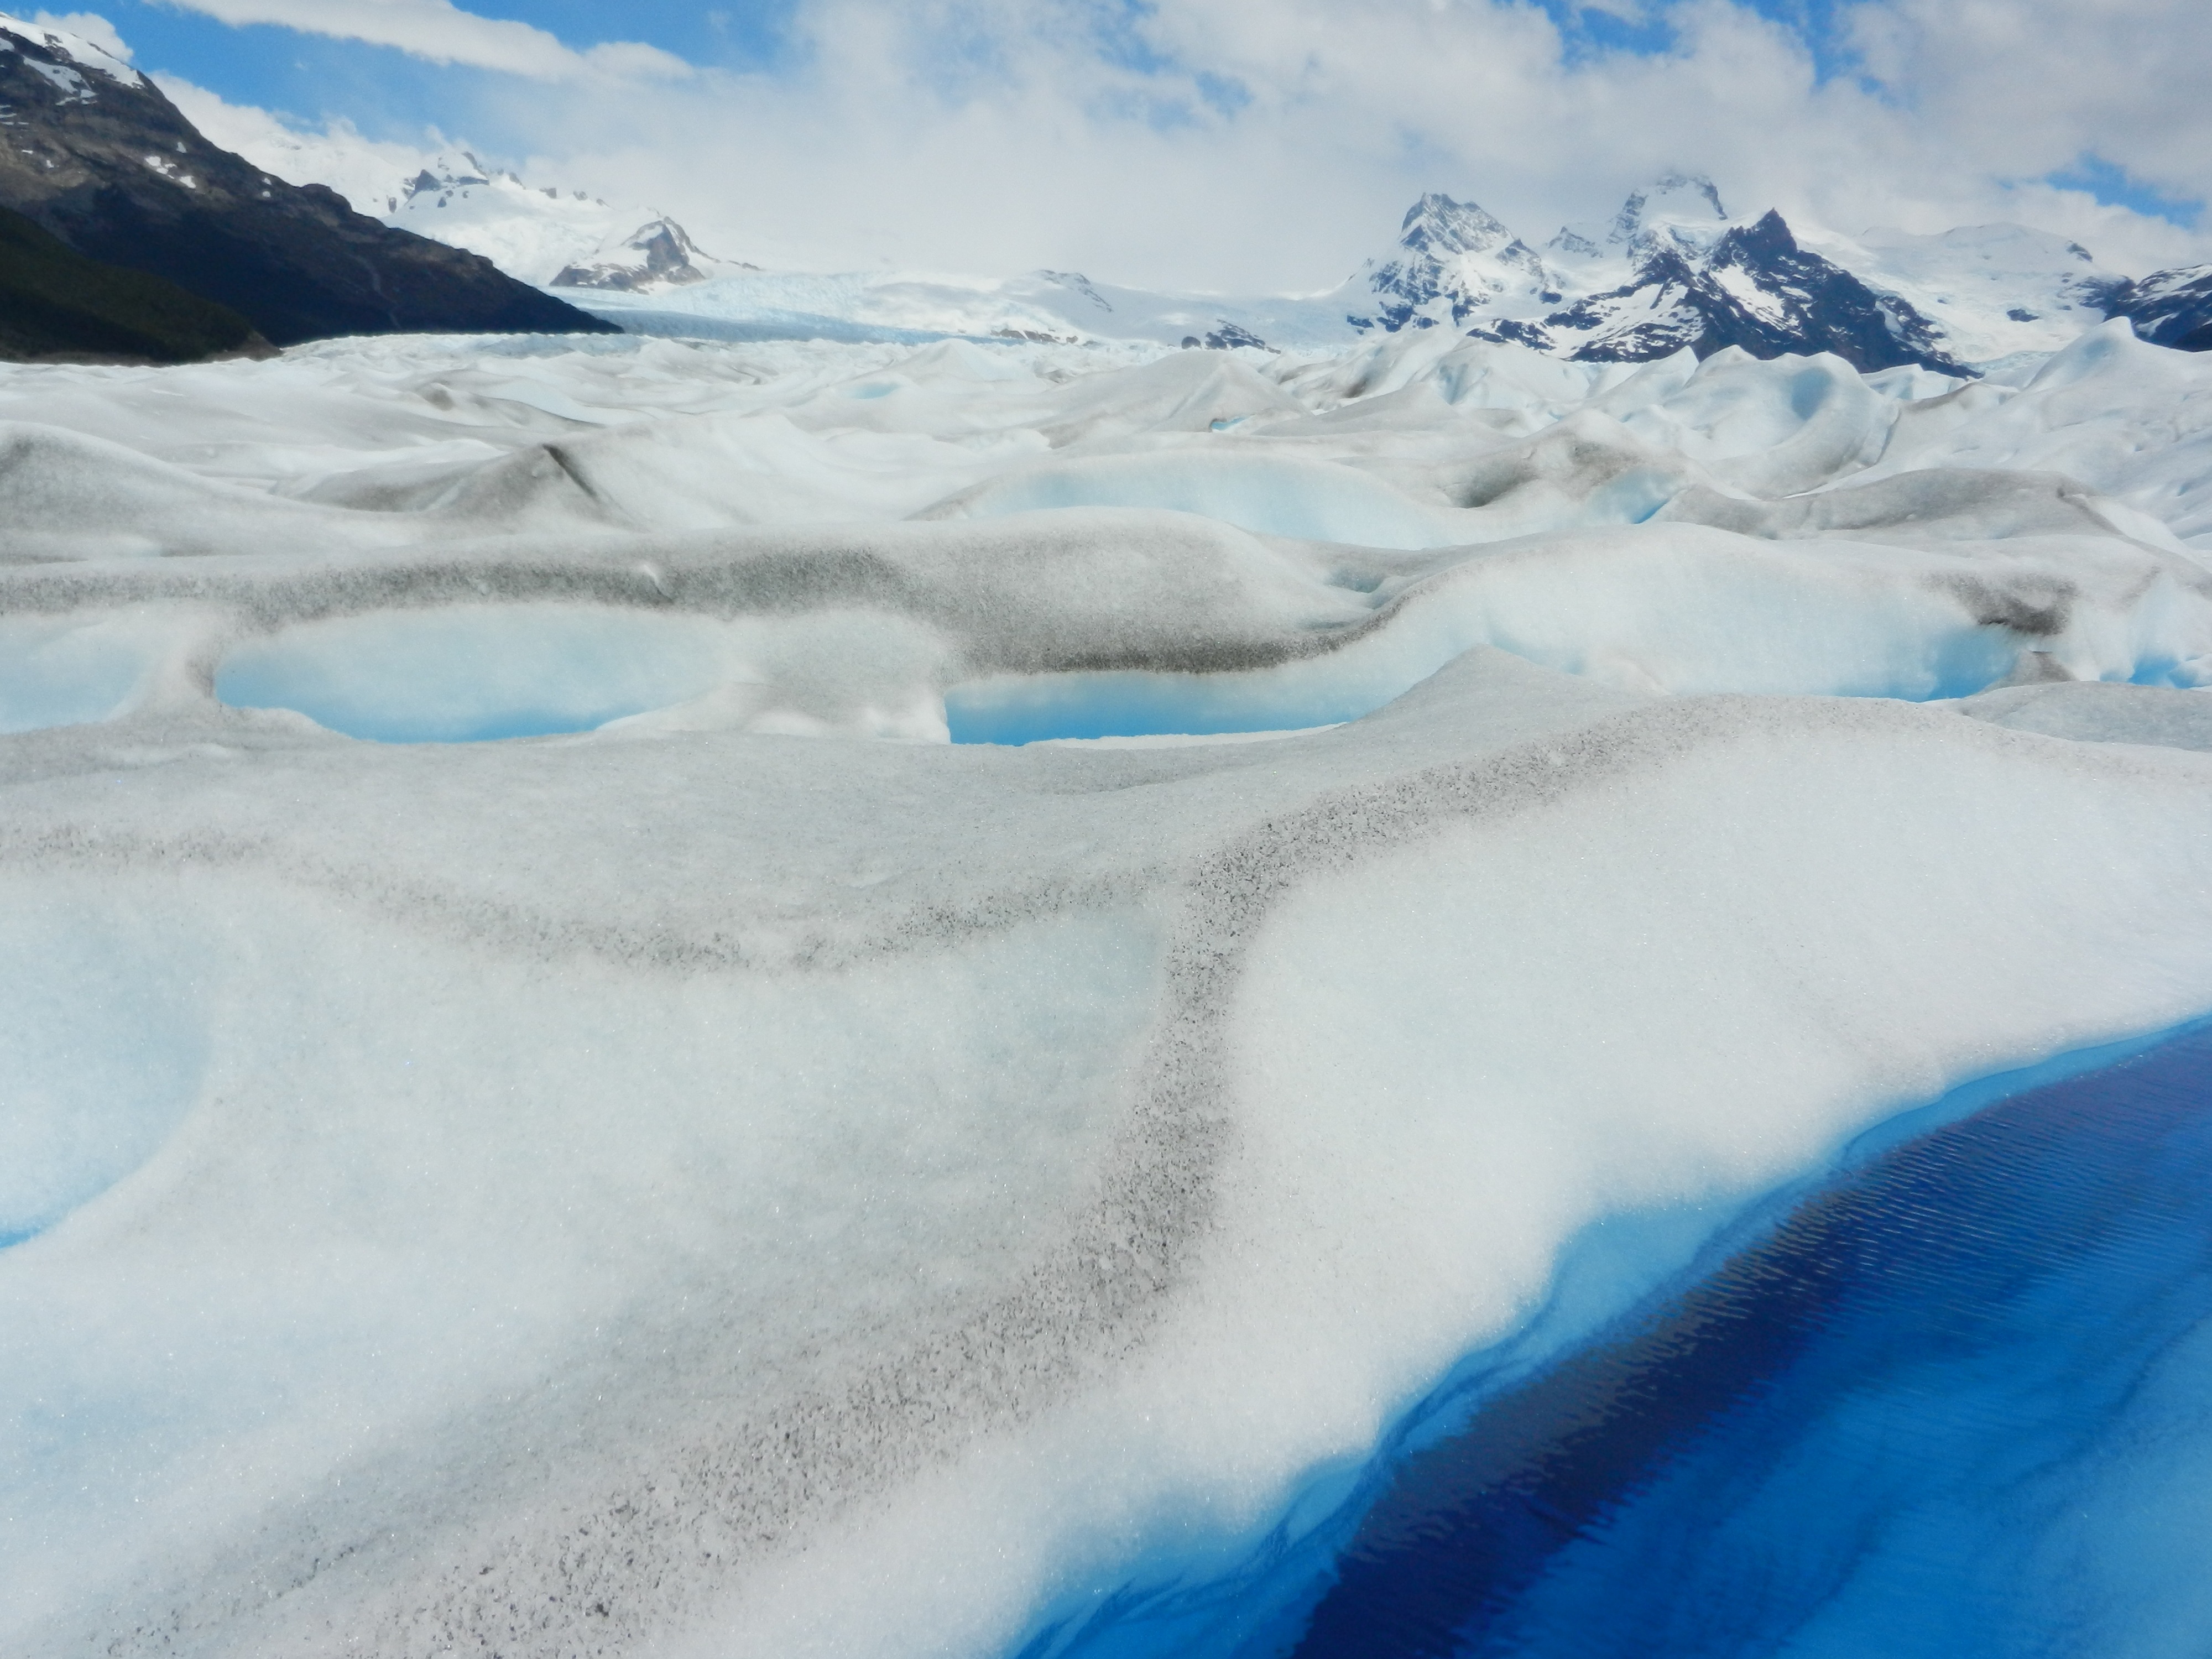
landscape, nature, mountain, snow, winter, mountain range, ice, glacier, arctic, argentina, piste, patagonia, freezing, calafate, landform, arctic ocean, geographical feature, glacial landform, geological phenomenon, ice cap, polar ice cap